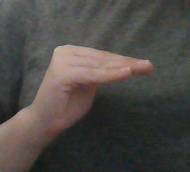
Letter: haa